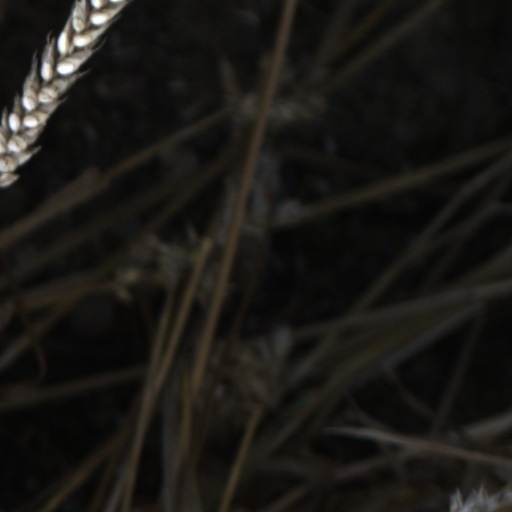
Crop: wheat